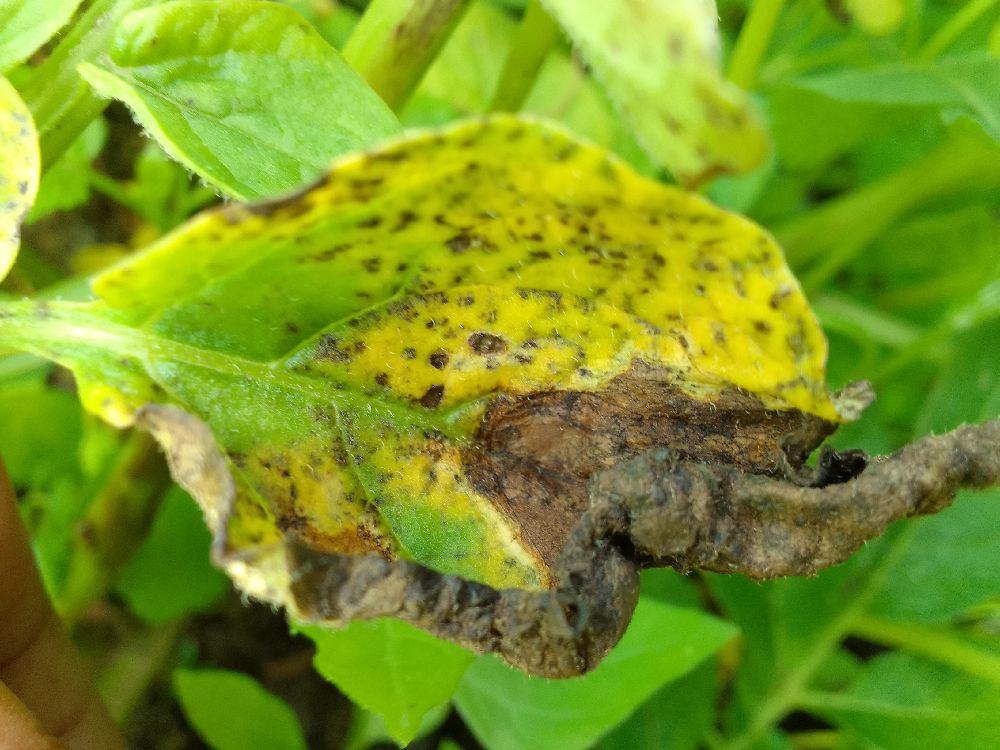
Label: Early blight